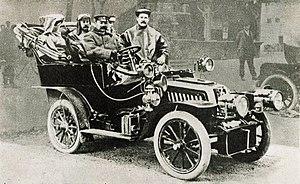
Georges Cormier vainqueur de la Coupe du Loiret 1905 (2 000 kilomètres), sur voiture de Dion - La Vie au Grand Air du 2 juin 1905, p.VII
Georges Cormier est notamment un ancien pilote de tricycles et d'automobiles français.